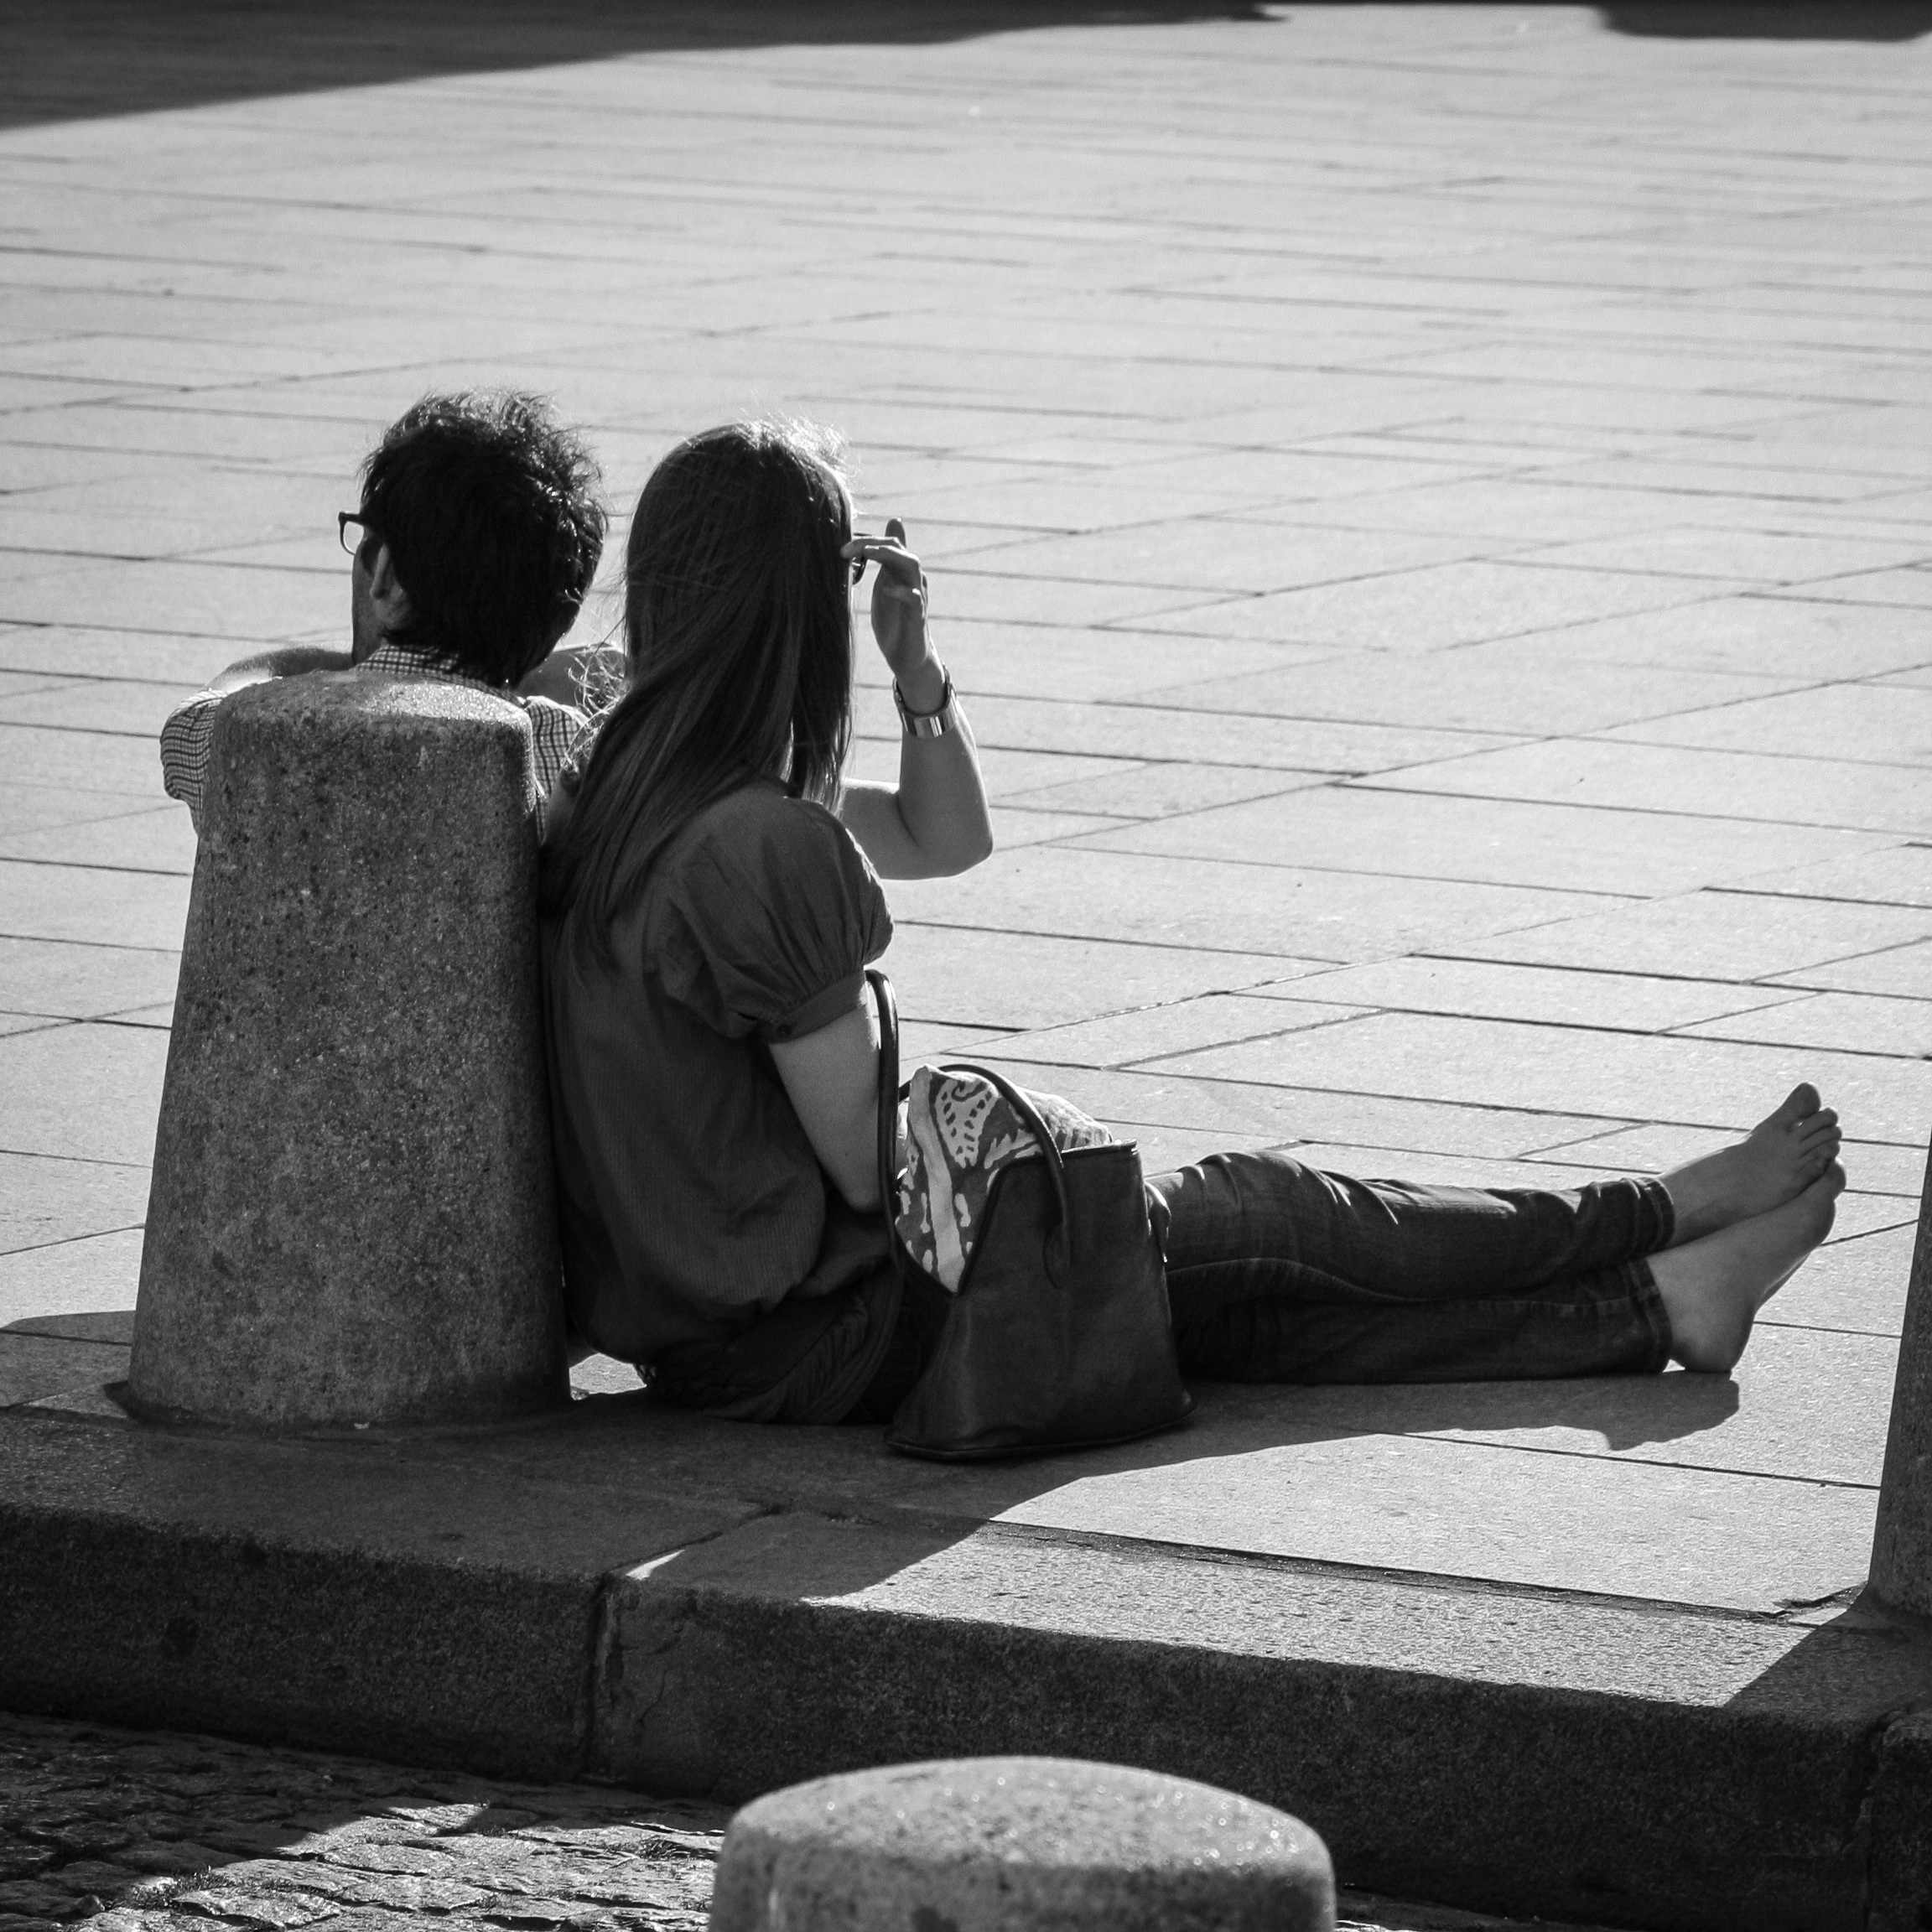
person, black and white, woman, white, street, photography, perspective, paris, sunbathing, love, relax, sitting, couple, romantic, black, monochrome, barefoot, tourists, photograph, beauty, image, emotion, photo shoot, monochrome photography, portrait photography, human positions